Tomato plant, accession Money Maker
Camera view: vertical (180 deg); turntable rotation: 300 degrees
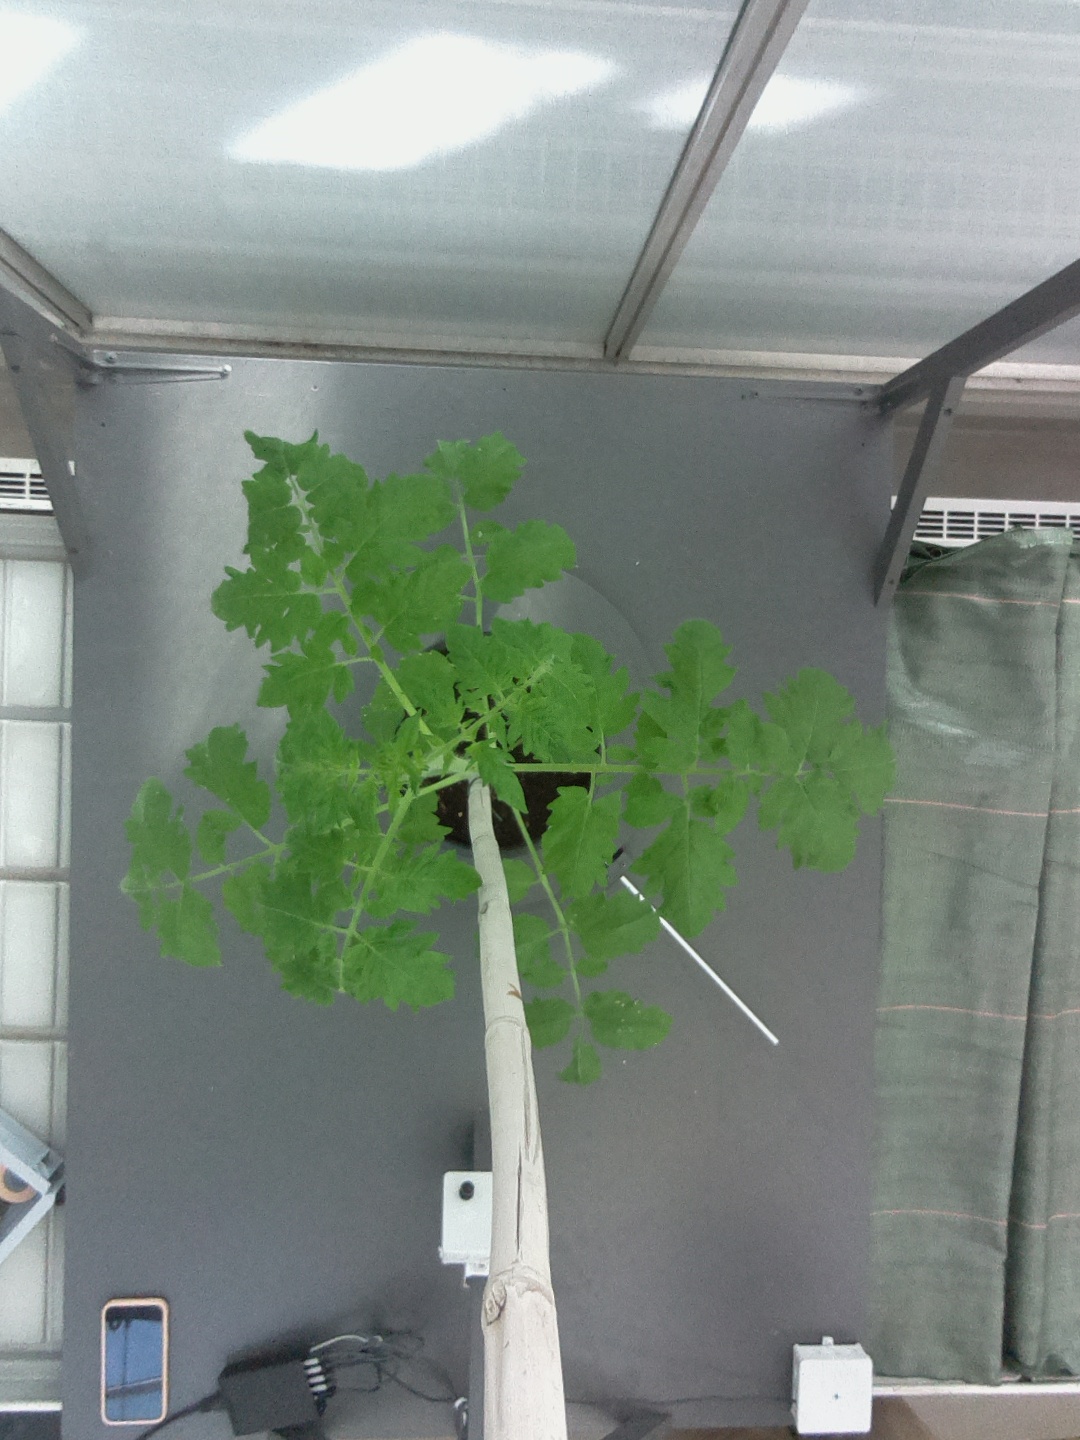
BBCH growth stage 21: 10%-20% Side shoots formed